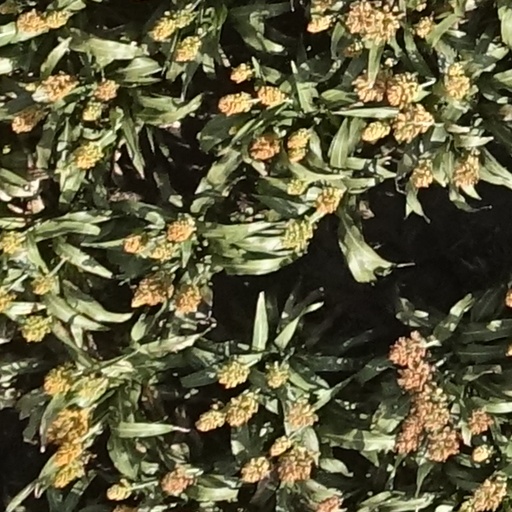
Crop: sorghum